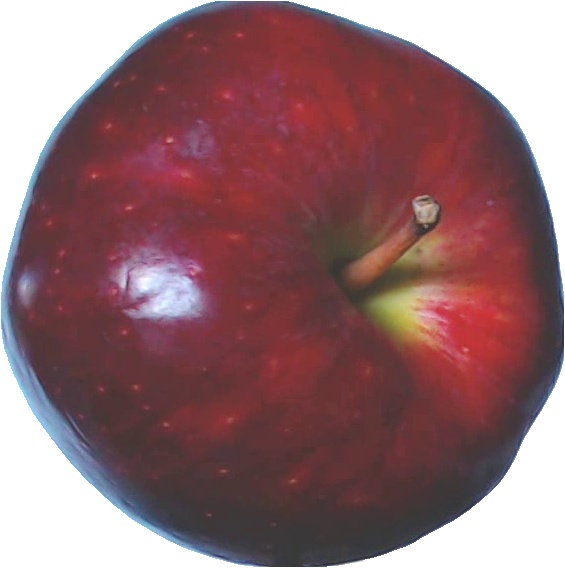
Label: apple_red_delicios_1